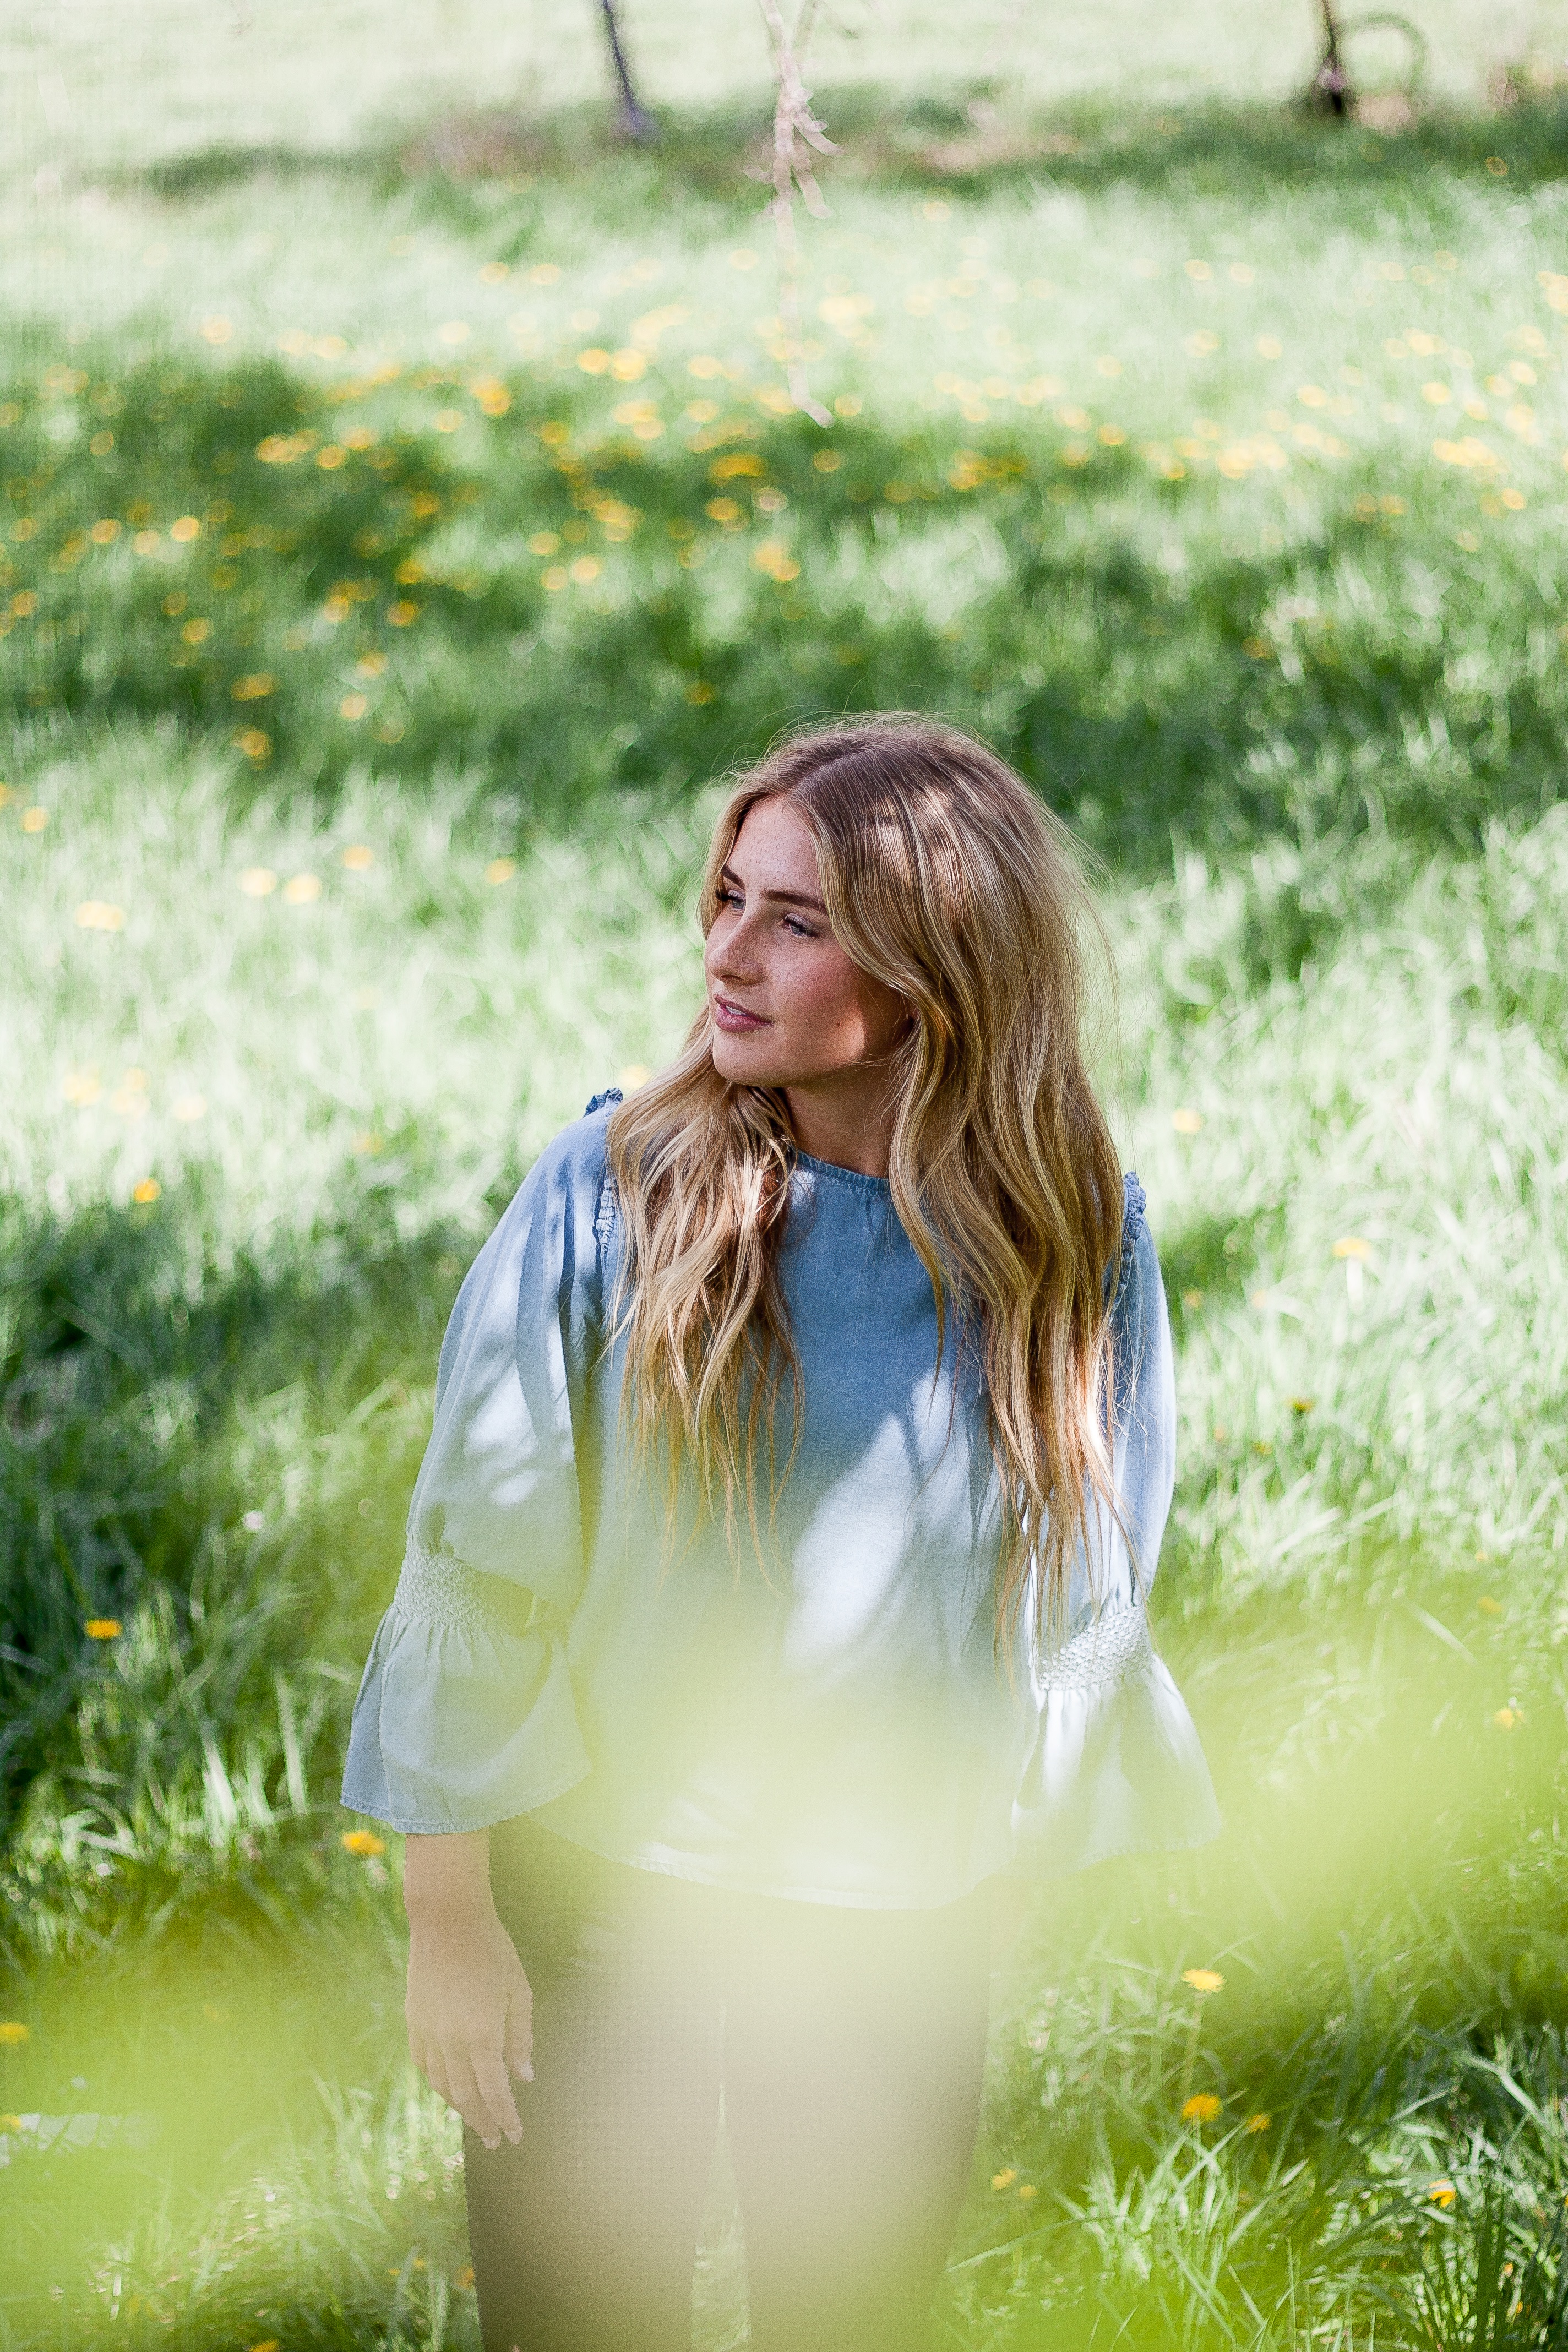
grass, person, girl, woman, lawn, photography, meadow, sunlight, portrait, model, spring, green, dress, photograph, skin, beauty, photo shoot, portrait photography